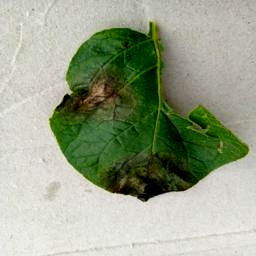
Etiqueta: Late Blight